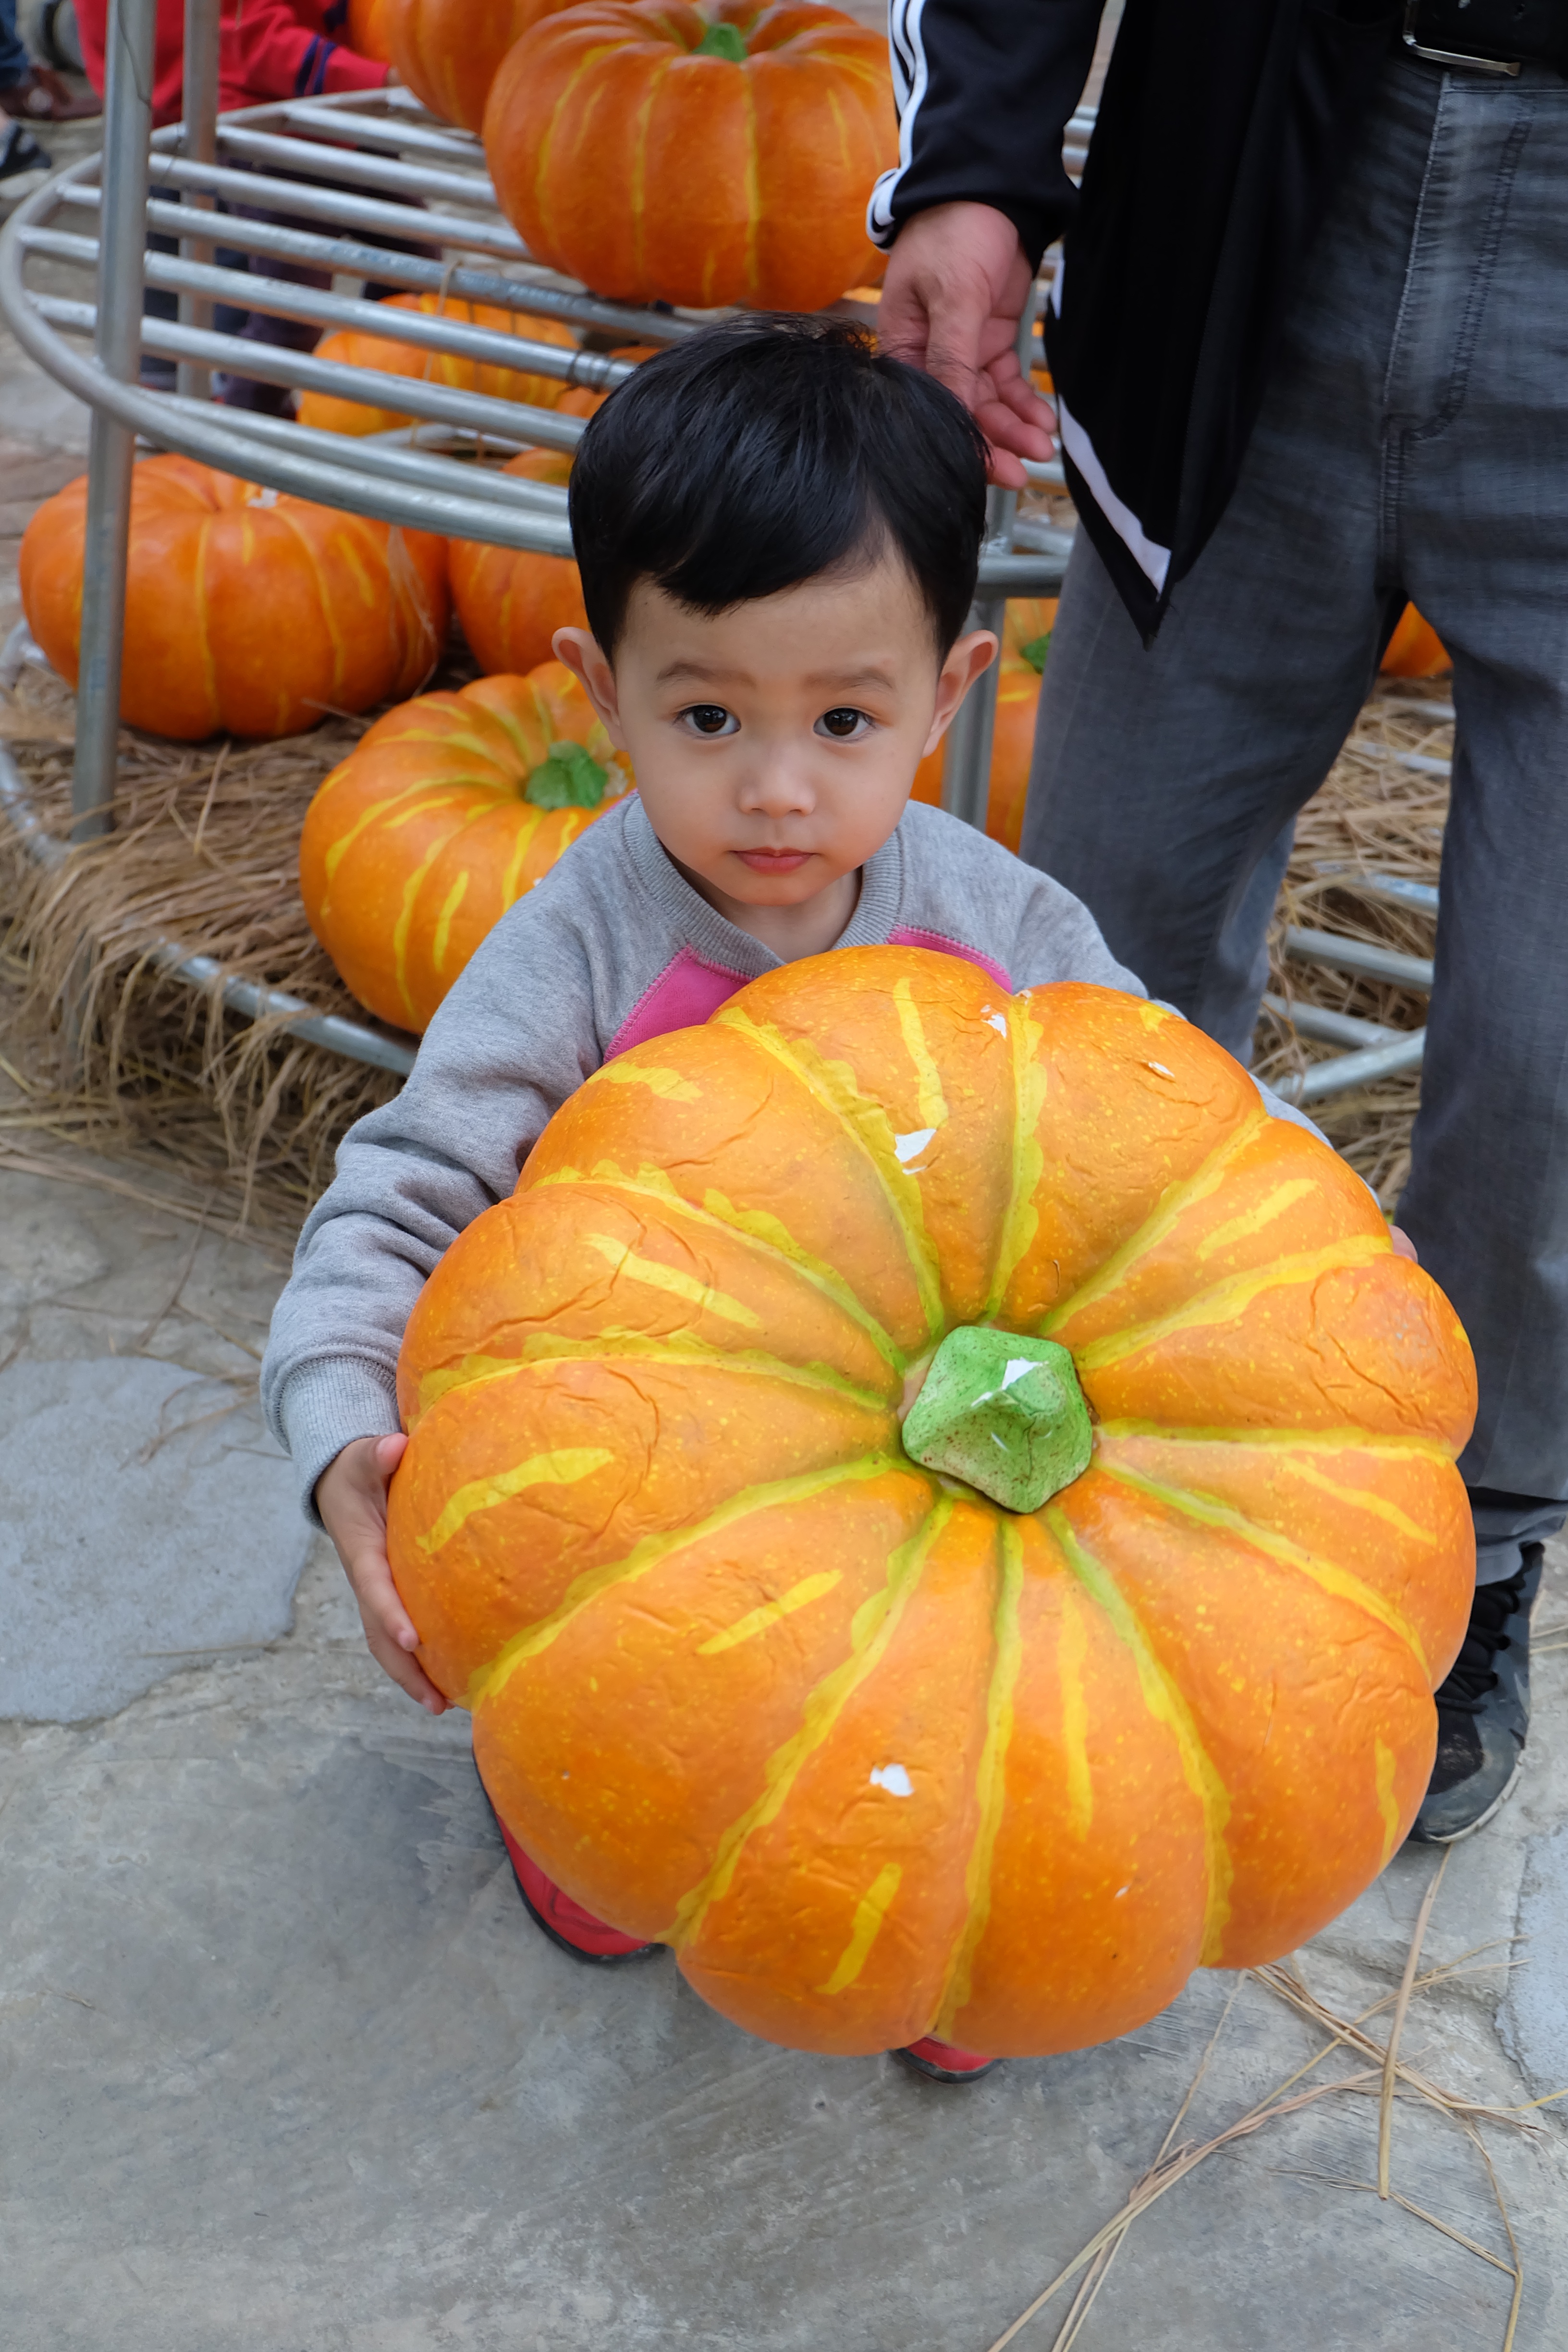
flower, boy, cute, spring, paradise, pumpkin, garden, kids, calabaza, carving, winter squash